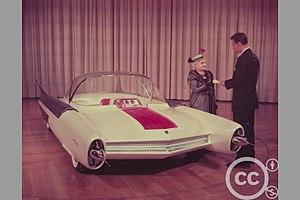
La Ford FX-Atmos est un concept car de rêve futuriste de voiture volante autonome à moteur-fusée ou à propulsion nucléaire, du constructeur automobile américain Ford, présentée au Chicago Auto Show de 1954.